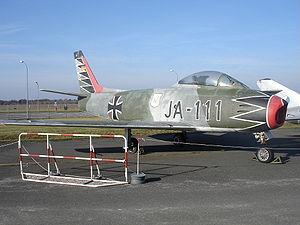
Erich Hartmann est un pilote de chasse et un as allemand de la Seconde Guerre mondiale. Son palmarès de 352 avions ennemis abattus entre novembre 1942 et mai 1945 est le plus élevé jamais obtenu par un pilote de chasse.